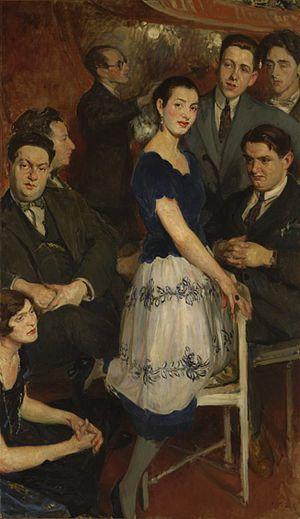
Le groupe des six, huile sur toile de Jacques-Émile Blanche, 1922. 190,5 x 112 cm. Musée des Beaux-Arts de Rouen.Seuls cinq des Six sont représentés, Louis Durey étant absent. Au centre
Les Mariés de la tour Eiffel est un ballet collectif de Georges Auric, Arthur Honegger, Darius Milhaud, Francis Poulenc et Germaine Tailleferre, sur un livret de Jean Cocteau, avec une chorégraphie de Jean Börlin, des décors d'Irène Lagut et des costumes de Jean Hugo. Le spectacle fait appel à deux narrateurs. Le ballet a été représenté pour la première fois à Paris, au théâtre des Champs-Élysées, en 1921.
Le groupe des Six, aussi nommé Les Six, est un groupe de compositeurs réunissant, entre 1916 et 1923 :
Germaine Tailleferre est une compositrice française née à Saint-Maur-des-Fossés le 19 avril 1892 et morte à Paris le 7 novembre 1983.